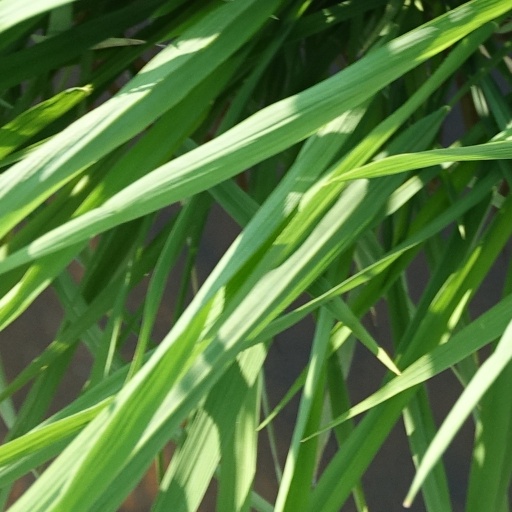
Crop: rice